77 North Front Street

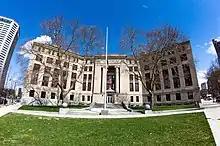
Former main entrance, looking northeast

The building was built to house the Columbus police headquarters and jail, as the fourth headquarters for the department. It was completed in 1930; with a planned opening in March 1930. Referred to in plans as the Safety Building, it was named the Central Police Station during construction in 1928, with an address of 120 West Gay Street.